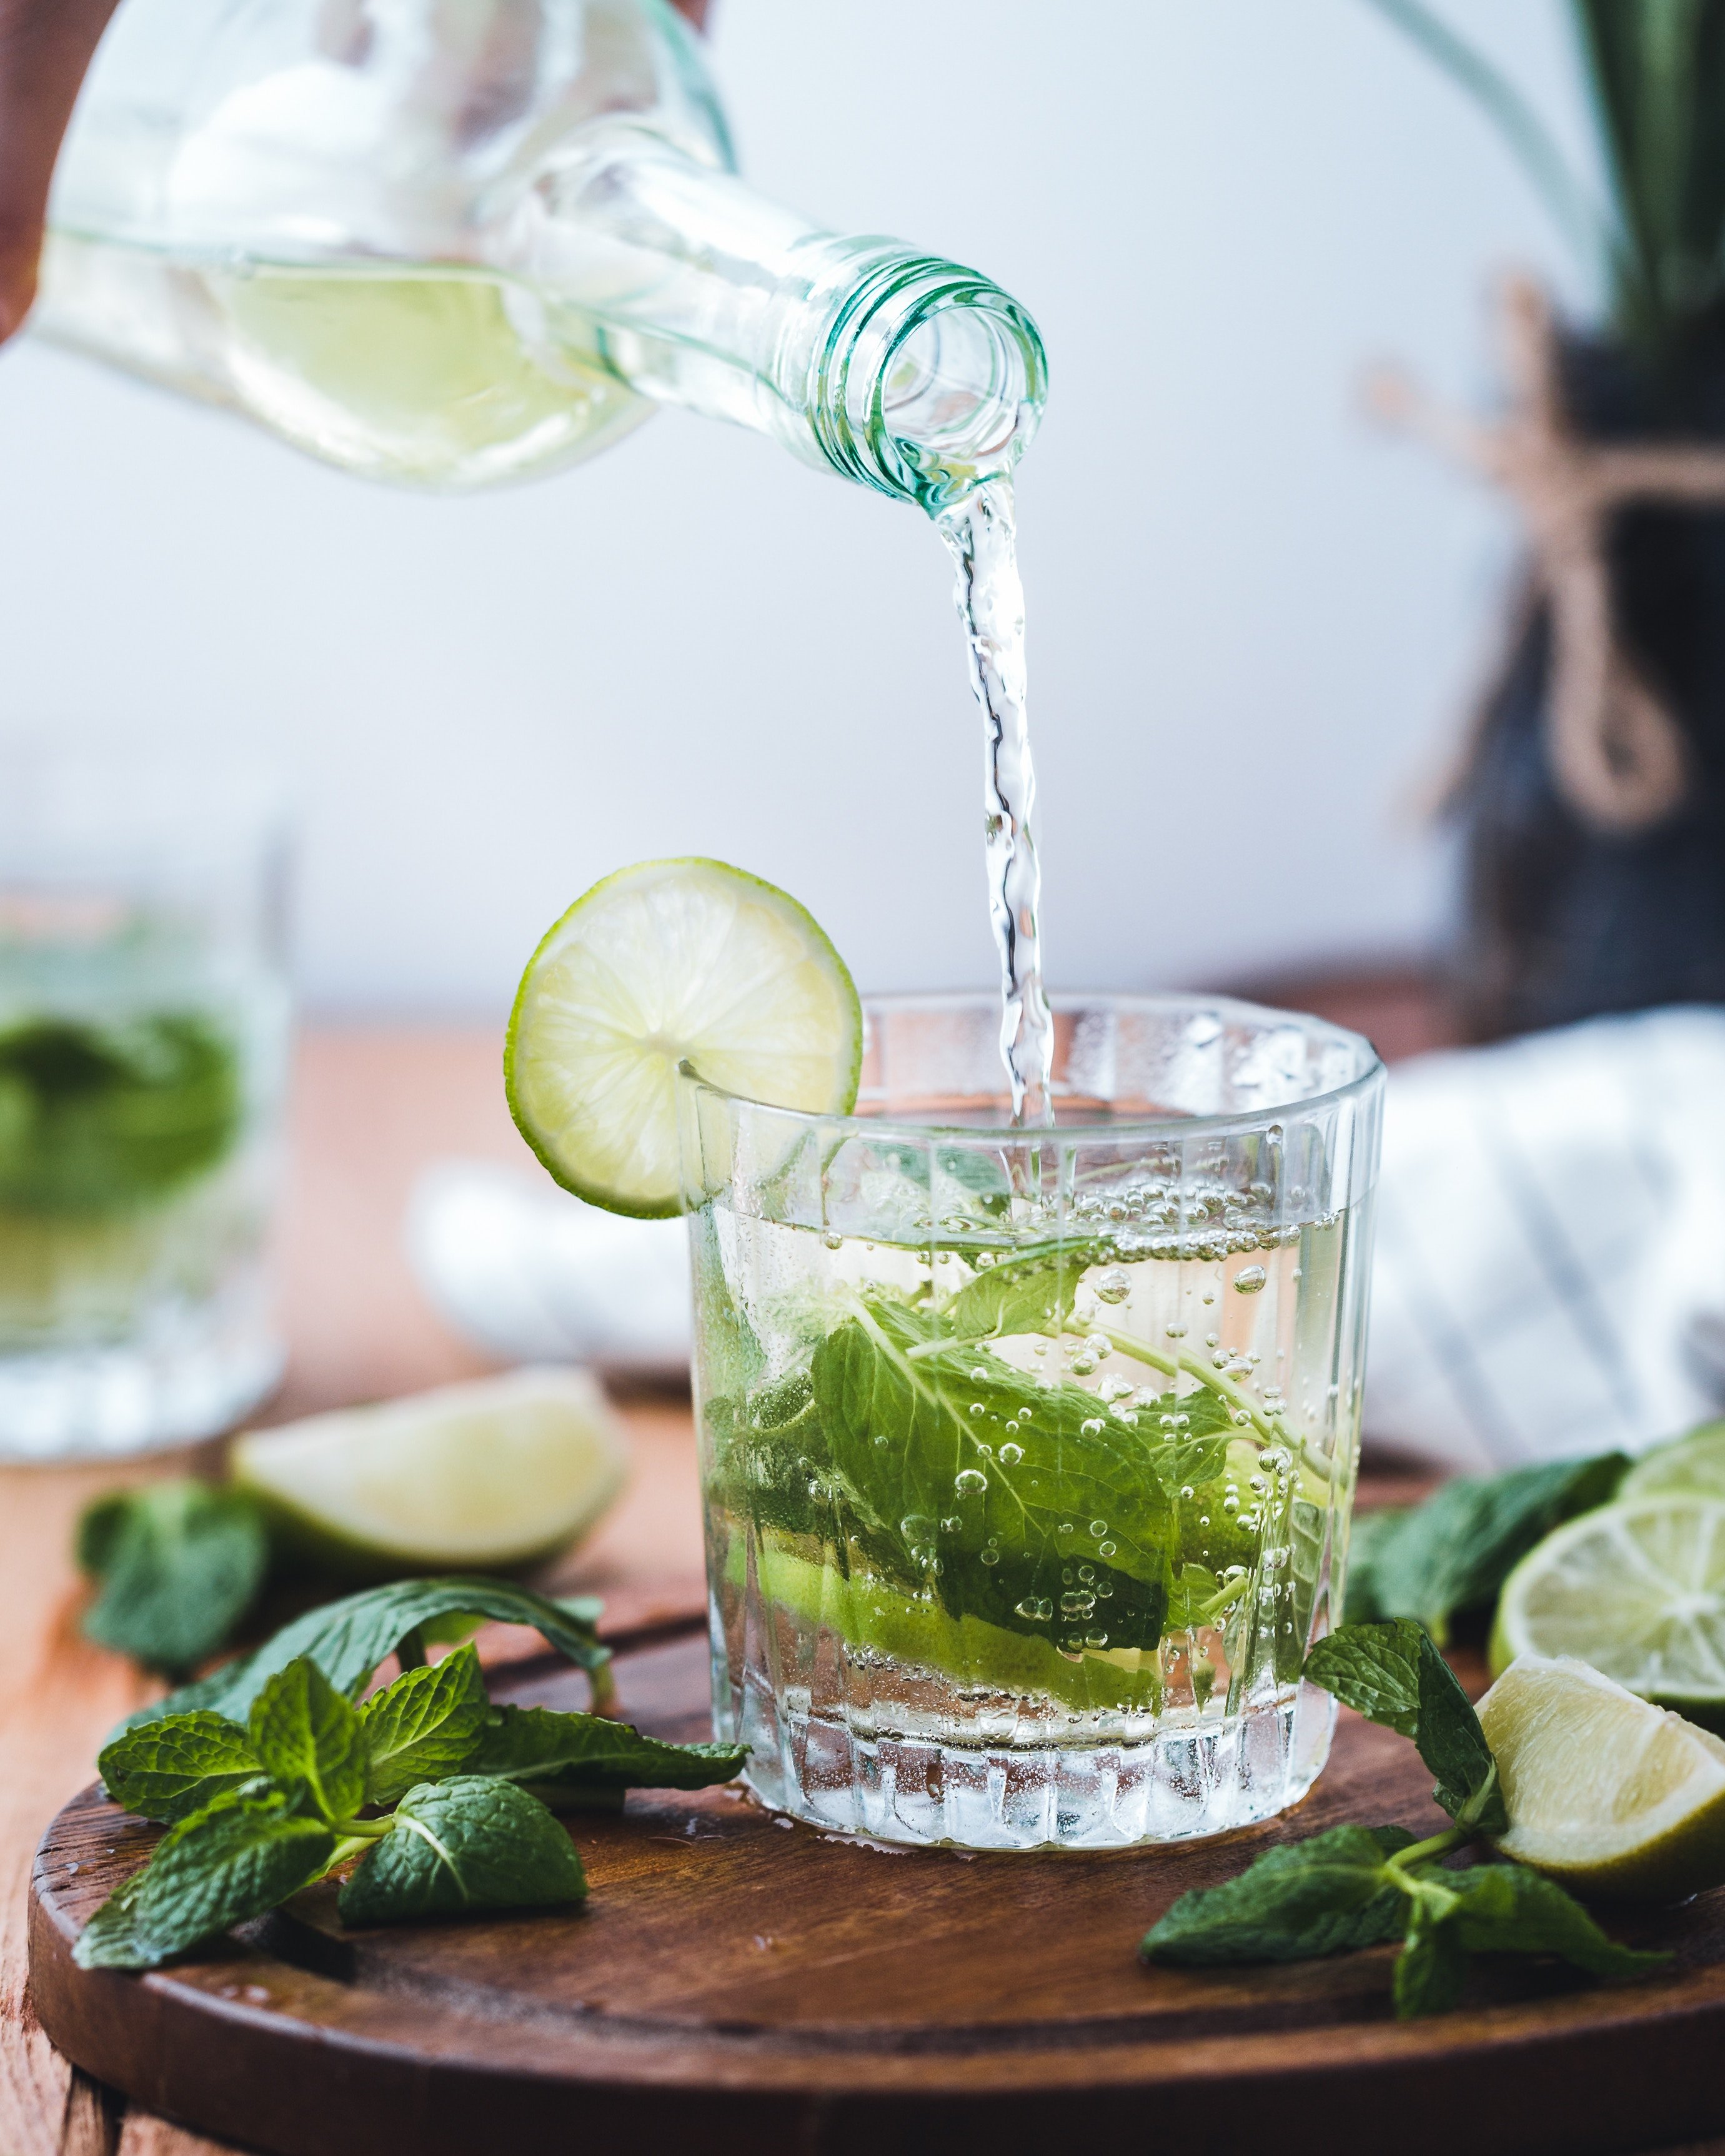
mojito, key lime, drink, food, lime, limeade, mint julep, lemonade, limonana, spritzer, ingredient, herb, plant, gin and tonic, gimlet, basil, peppermint, lemon basil, mint, vegetable, citrus, distilled beverage, caipirinha, cocktail, spinach